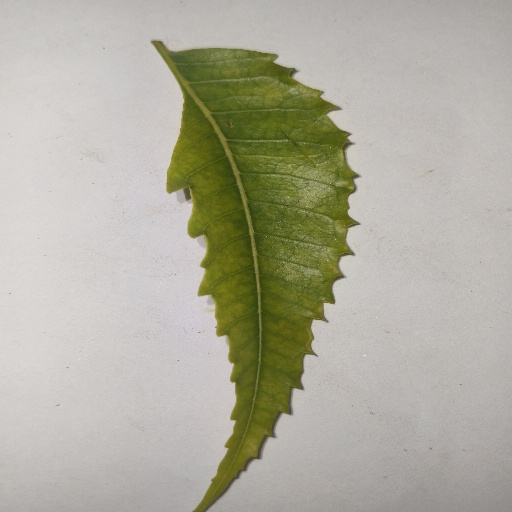
Species: Neem
Leaf condition: Yellow Leaf